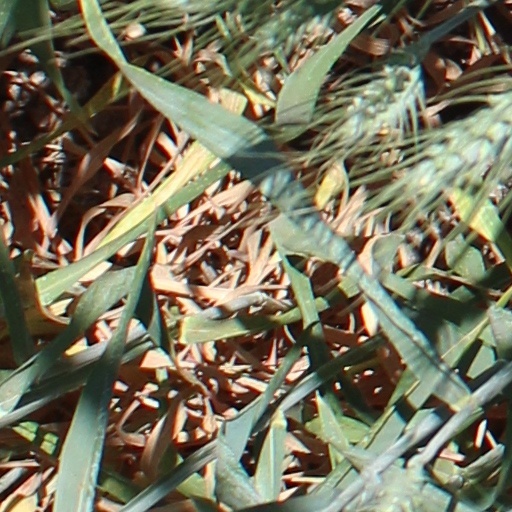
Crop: wheat